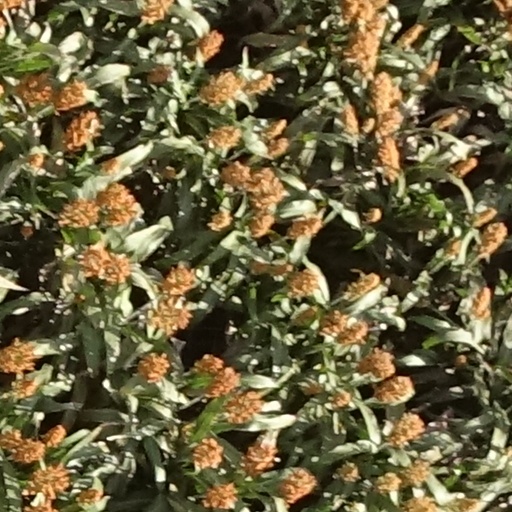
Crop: sorghum